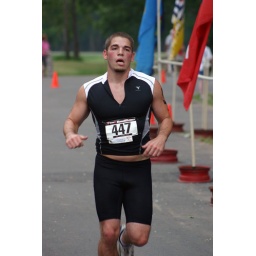
June 1st LR Sprint TRI with the swim in the ski lake and the bike and run on the NLR River trail